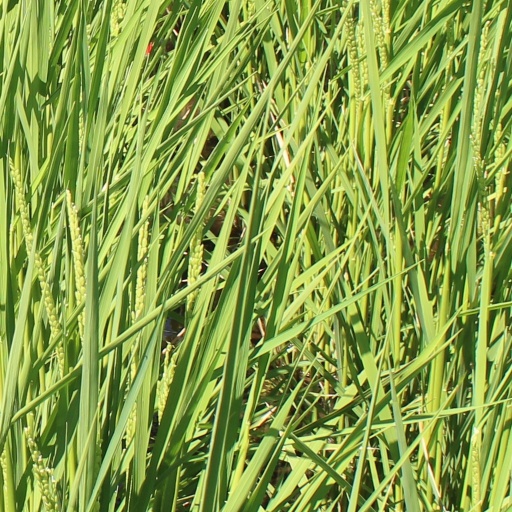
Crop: rice